List of laundry topics

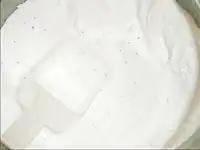
Laundry detergent powder

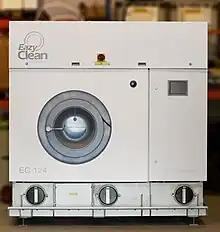
A modern dry cleaning machine with touchscreen and SPS control, manufacturer EazyClean, type EC124, photo taken prior to installation

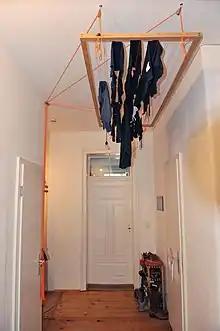
Modern hanging clothes horse with pulley system

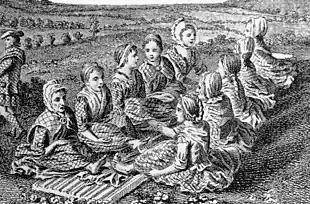
Engraving of Scotswomen singing a waulking song while waulking or fulling cloth, c. 1770.

Some of these relate more to textile manufacturing than laundry, but there is overlap in how wet cloth is processed.